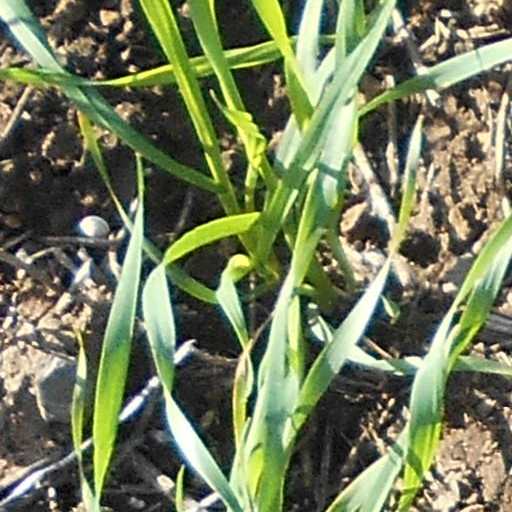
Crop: wheat